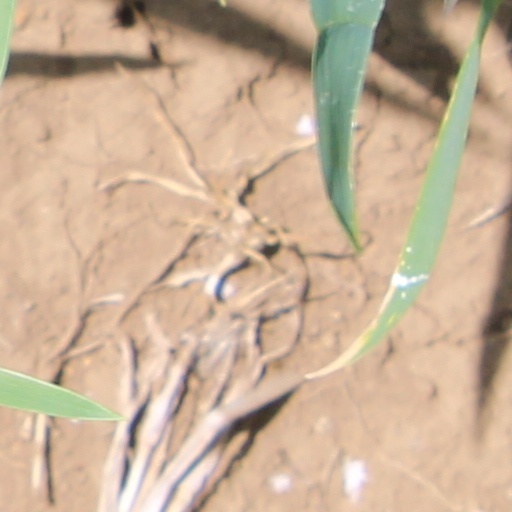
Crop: wheat